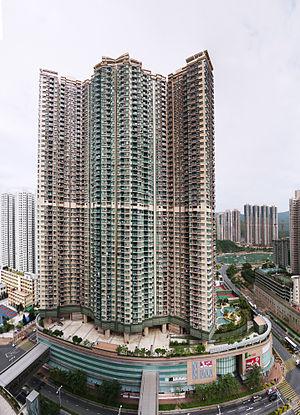
The Grandiose est un ensemble de gratte-ciel résidentiels situés à Hong Kong en Chine dans le secteur des Nouveaux Territoires.